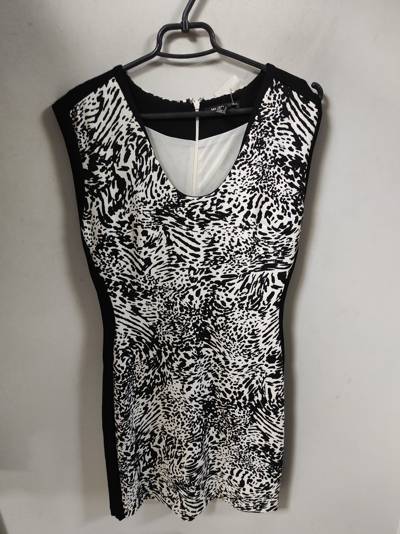
Waste category: clothes